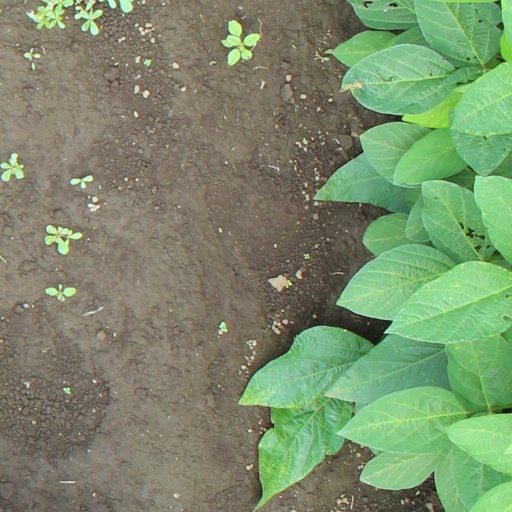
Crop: soybean